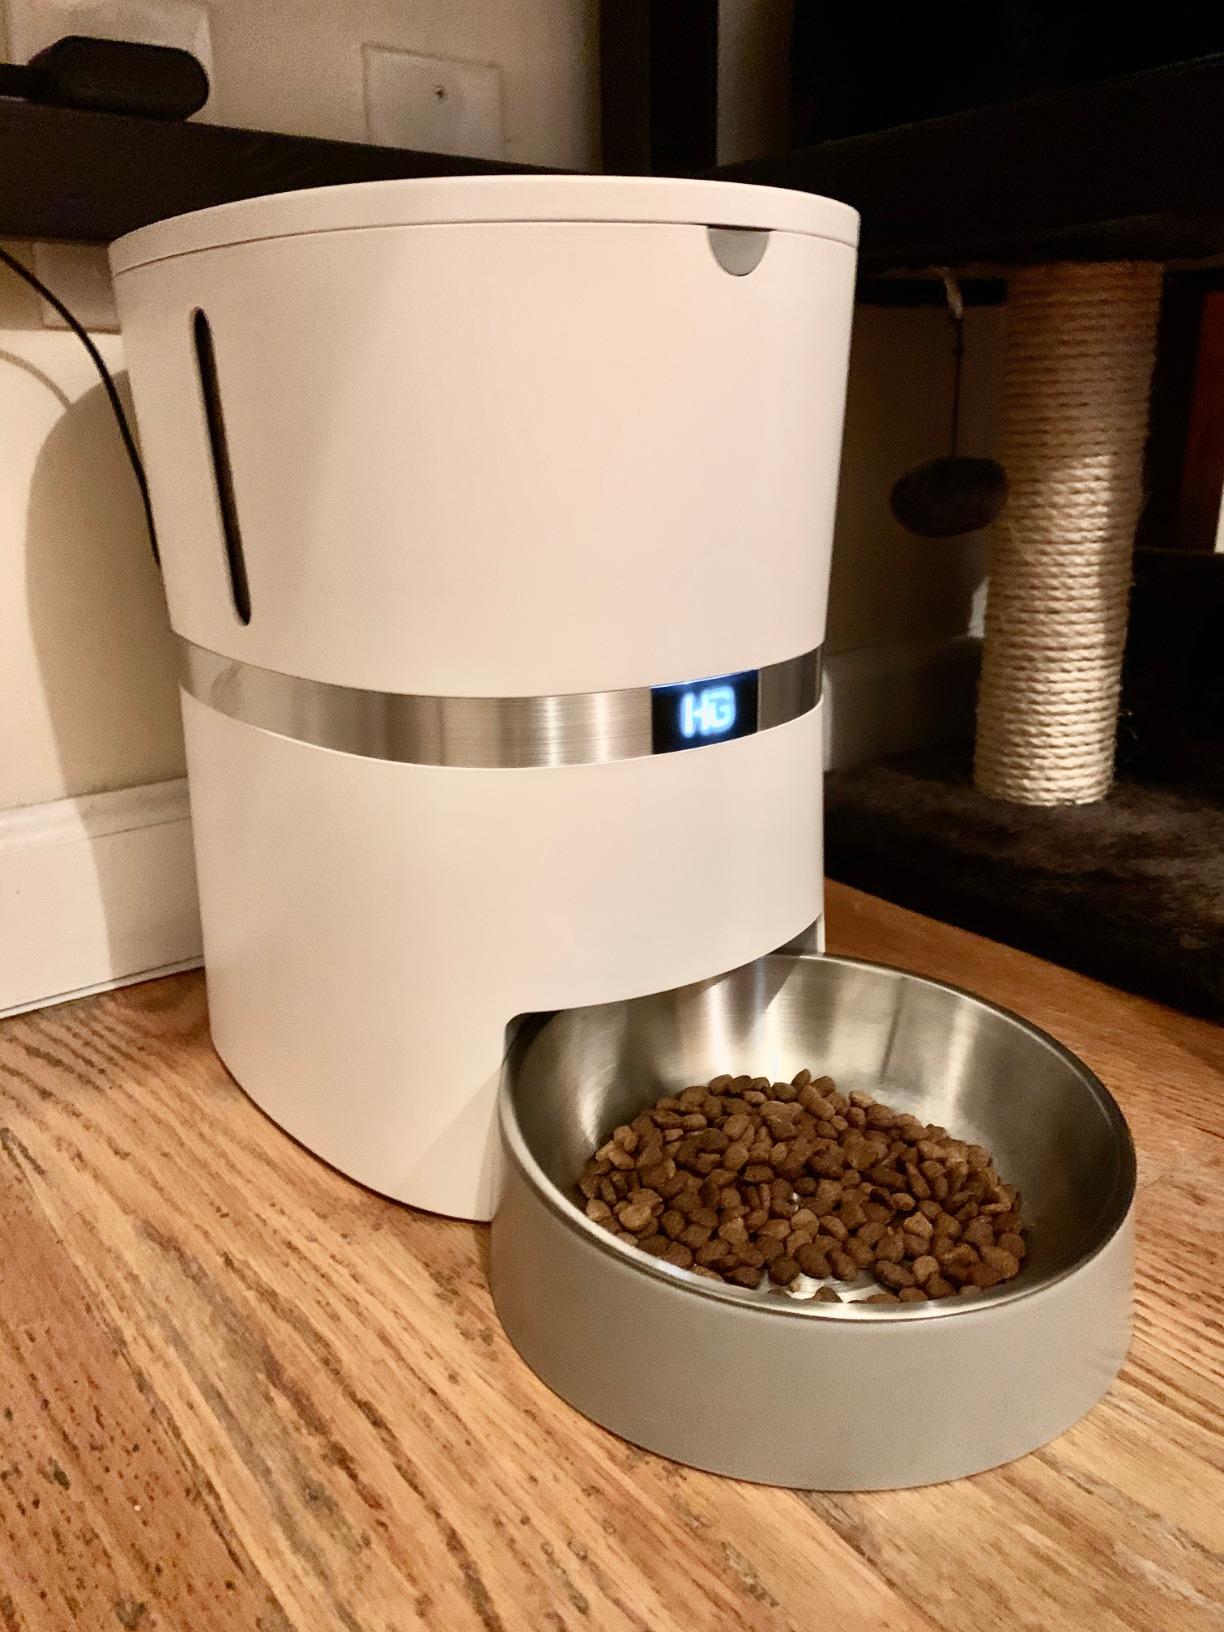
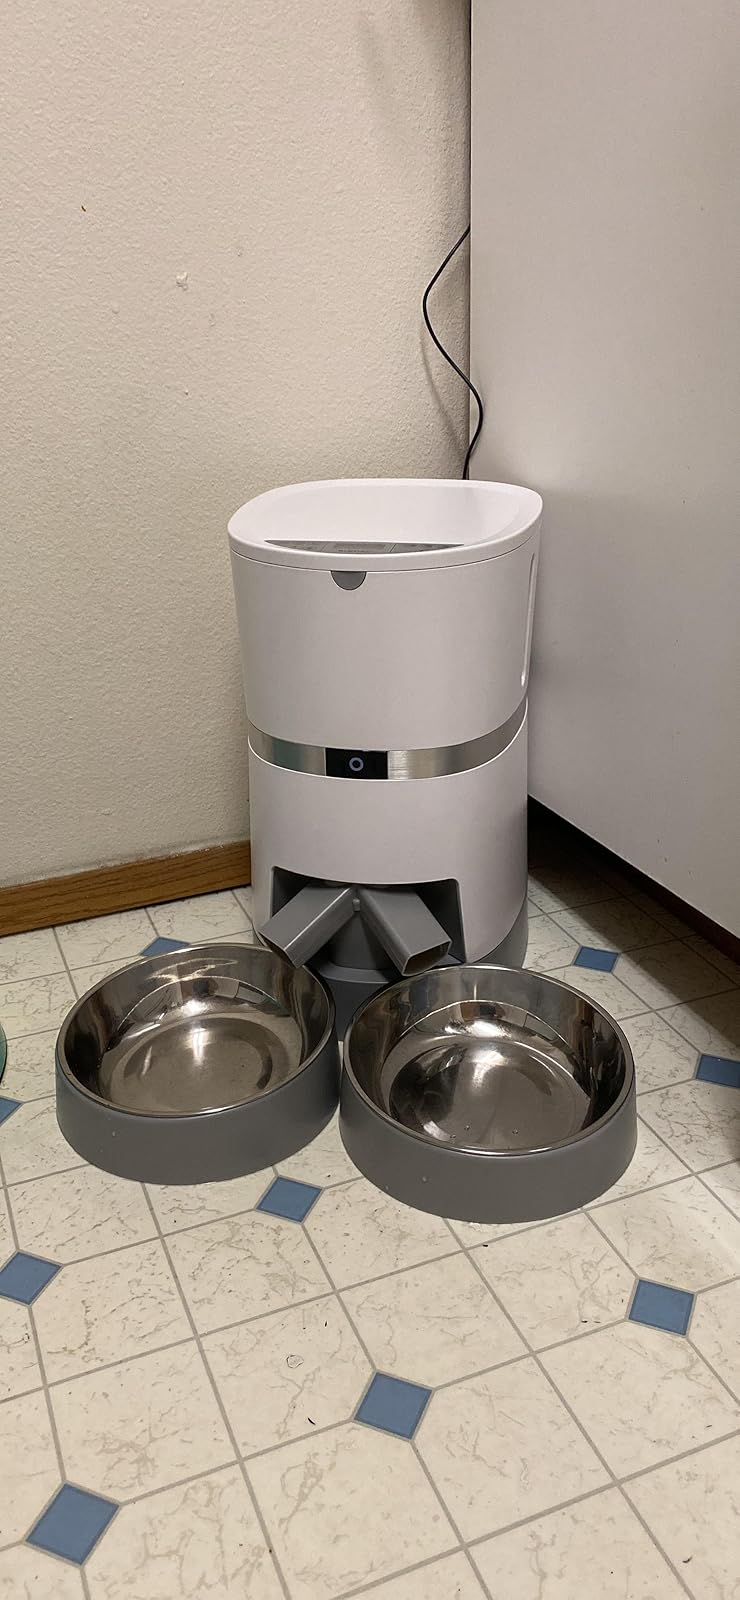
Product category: items_feeder
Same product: no